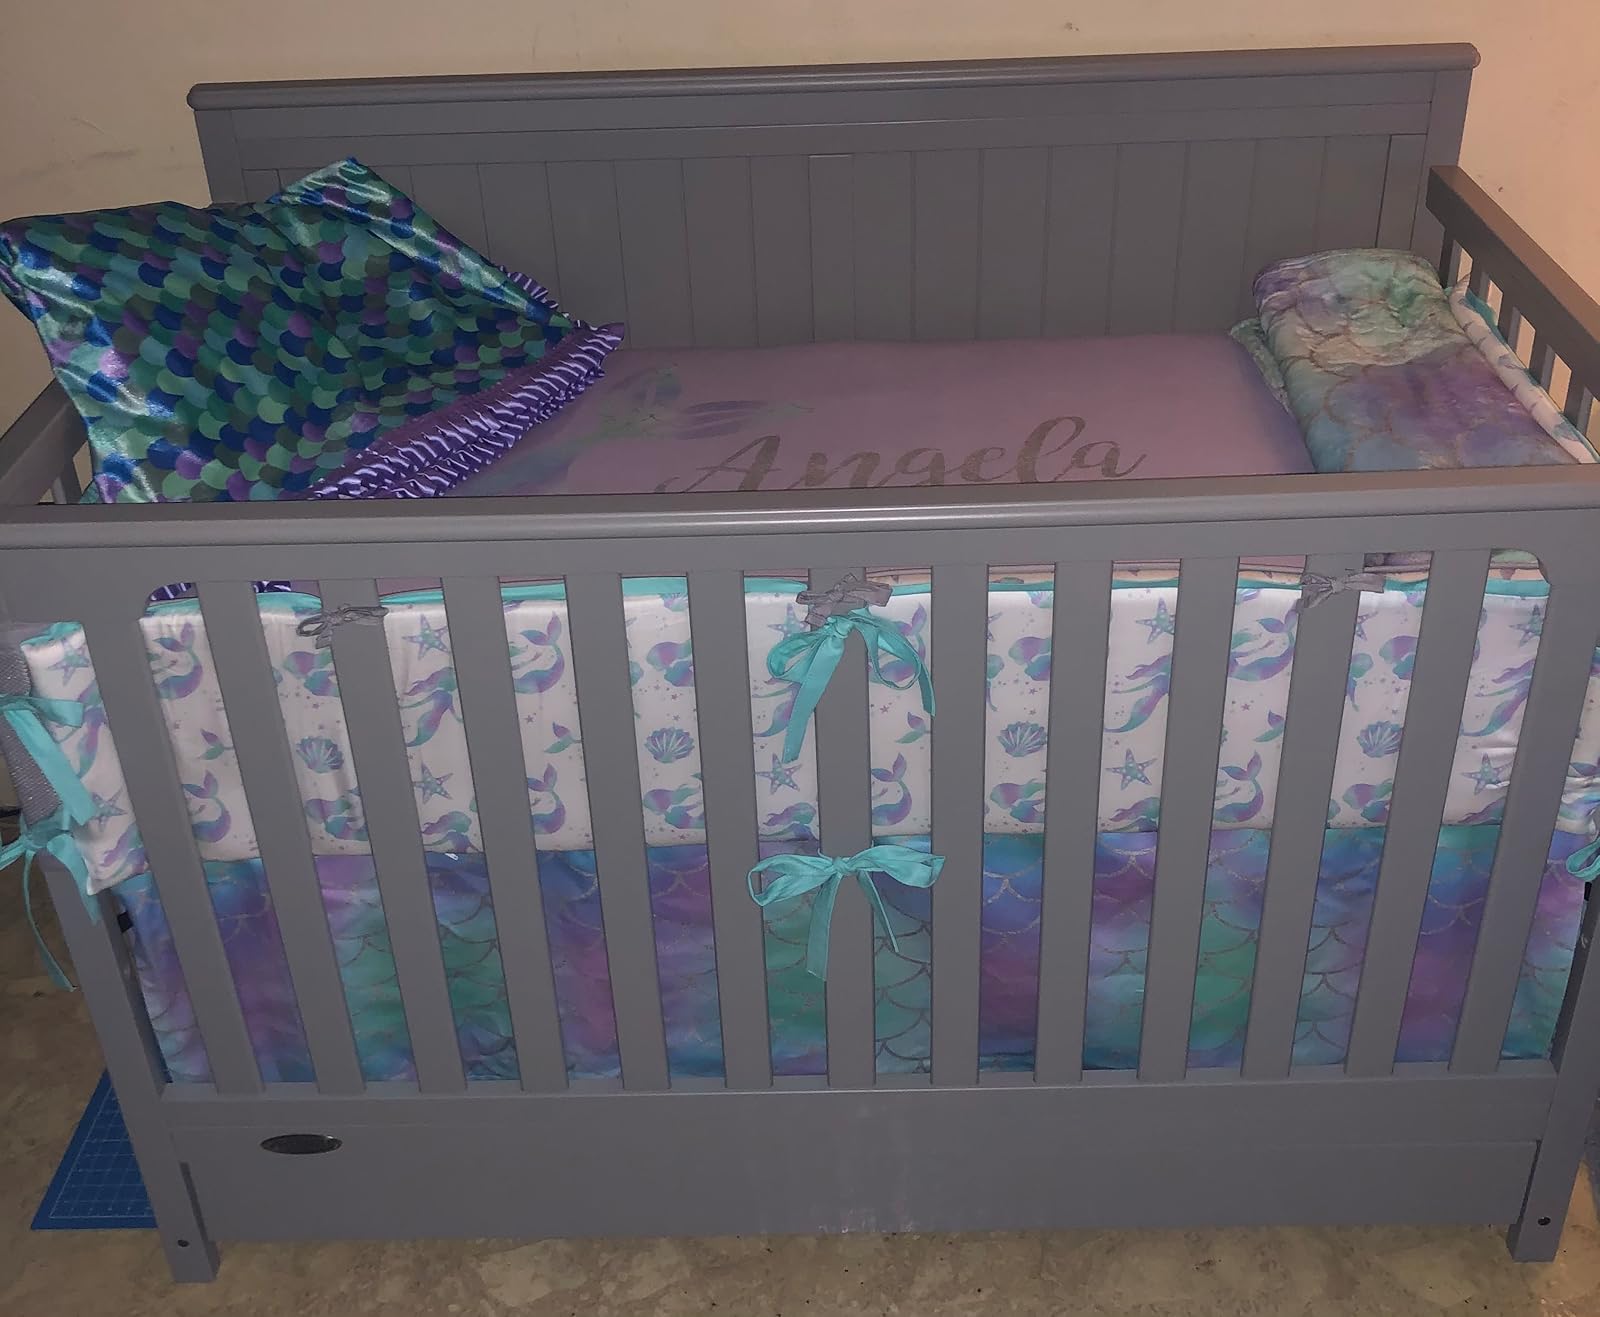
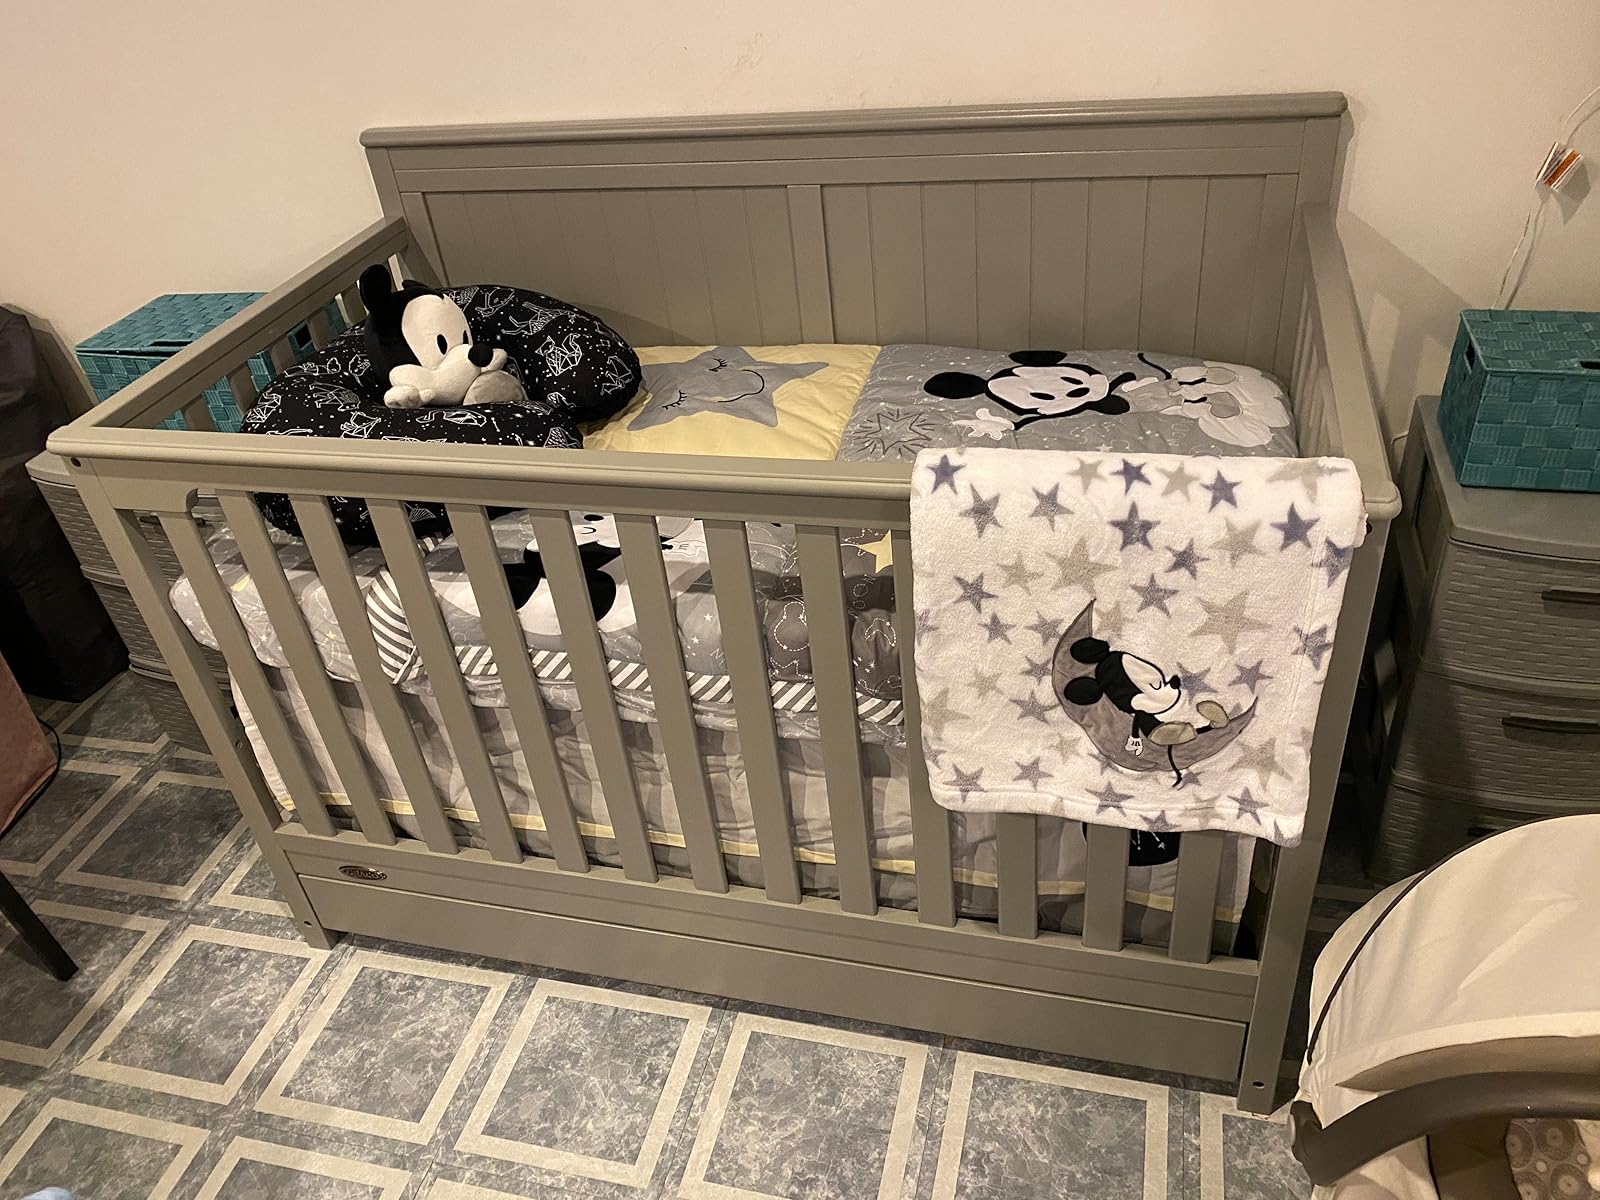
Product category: products_crib
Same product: yes